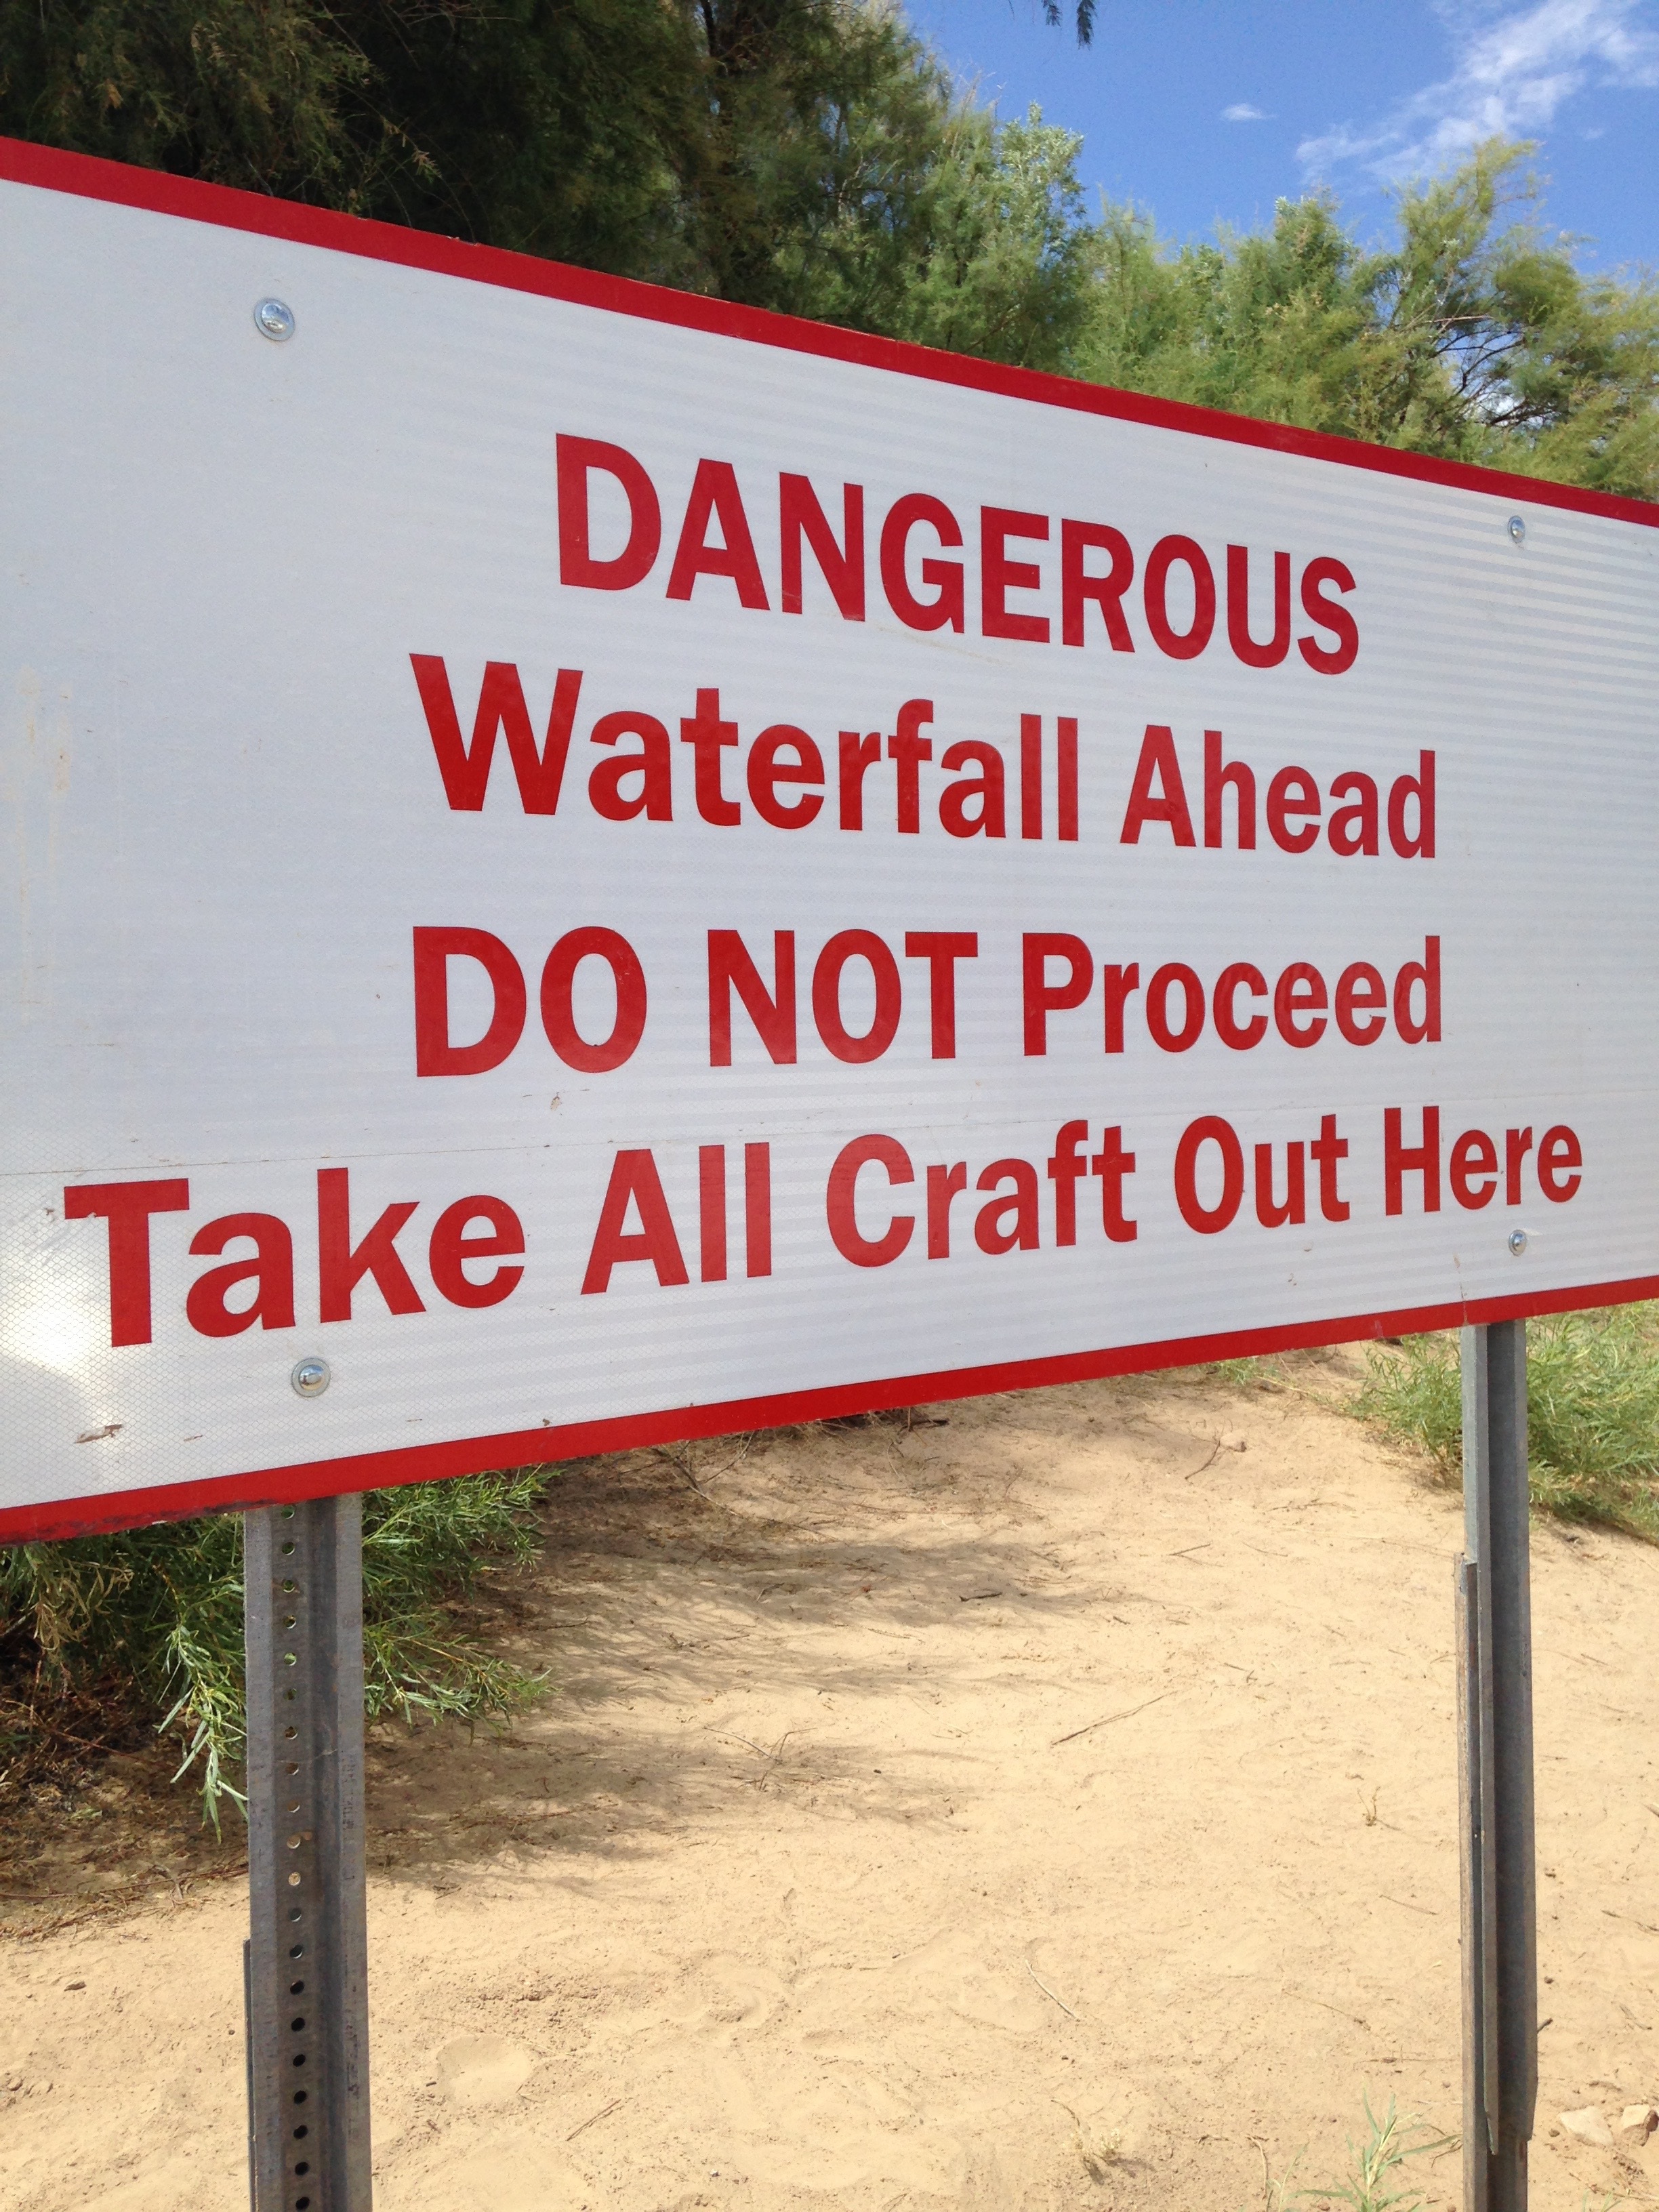
water, advertising, sign, community, street sign, signage, danger, safety, warning, dangerous, traffic sign, rafting